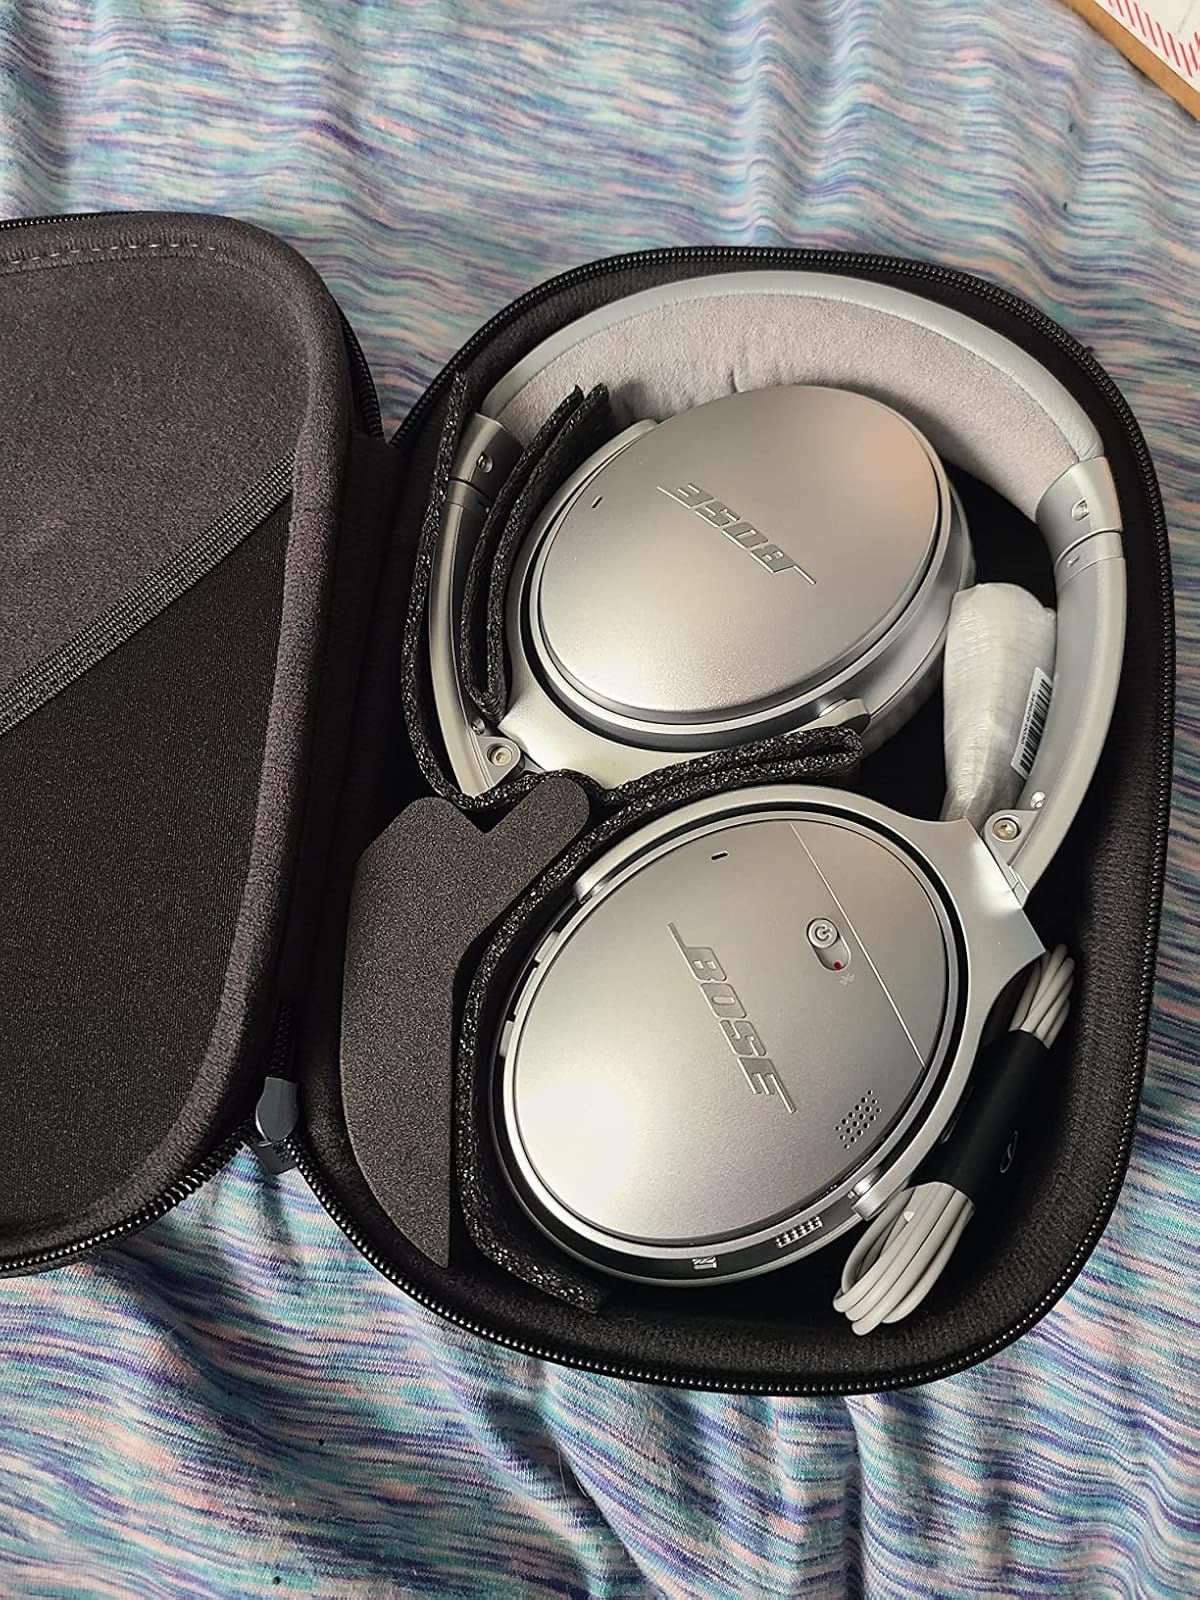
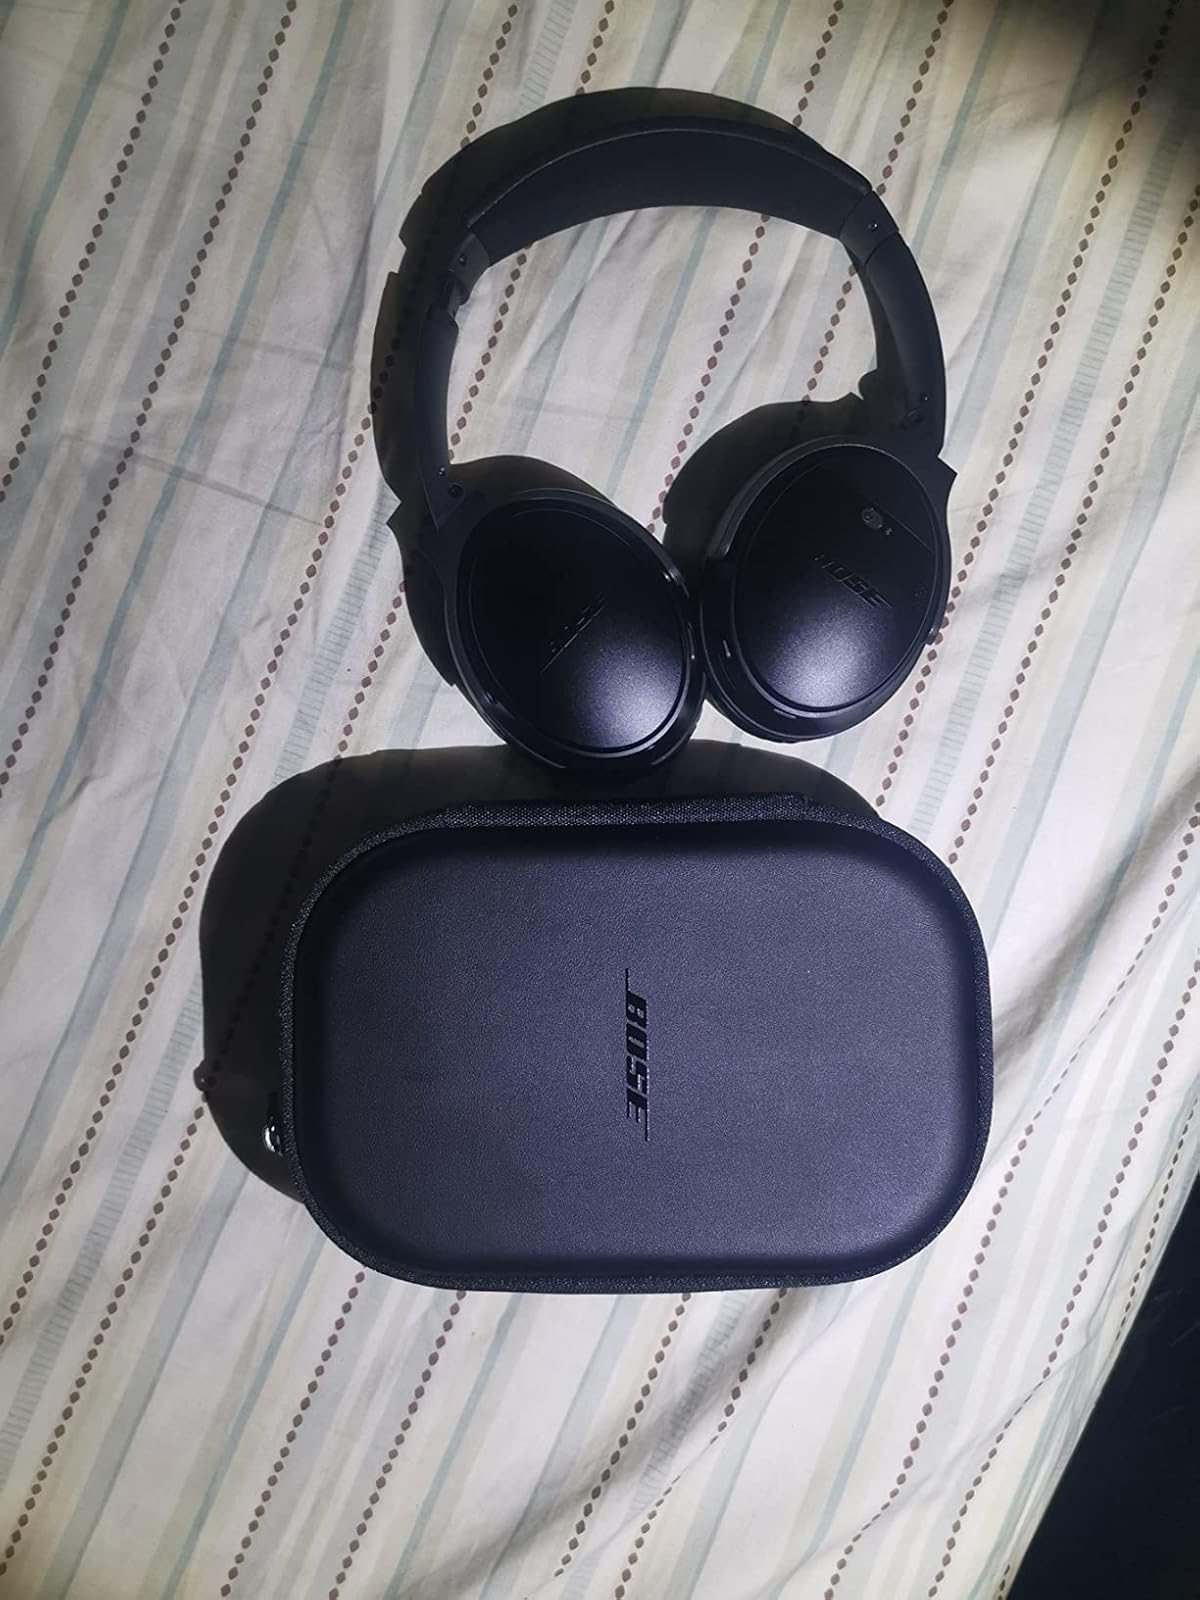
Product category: headphones
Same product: no